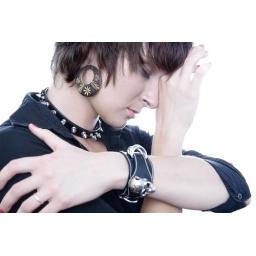
girl in rock